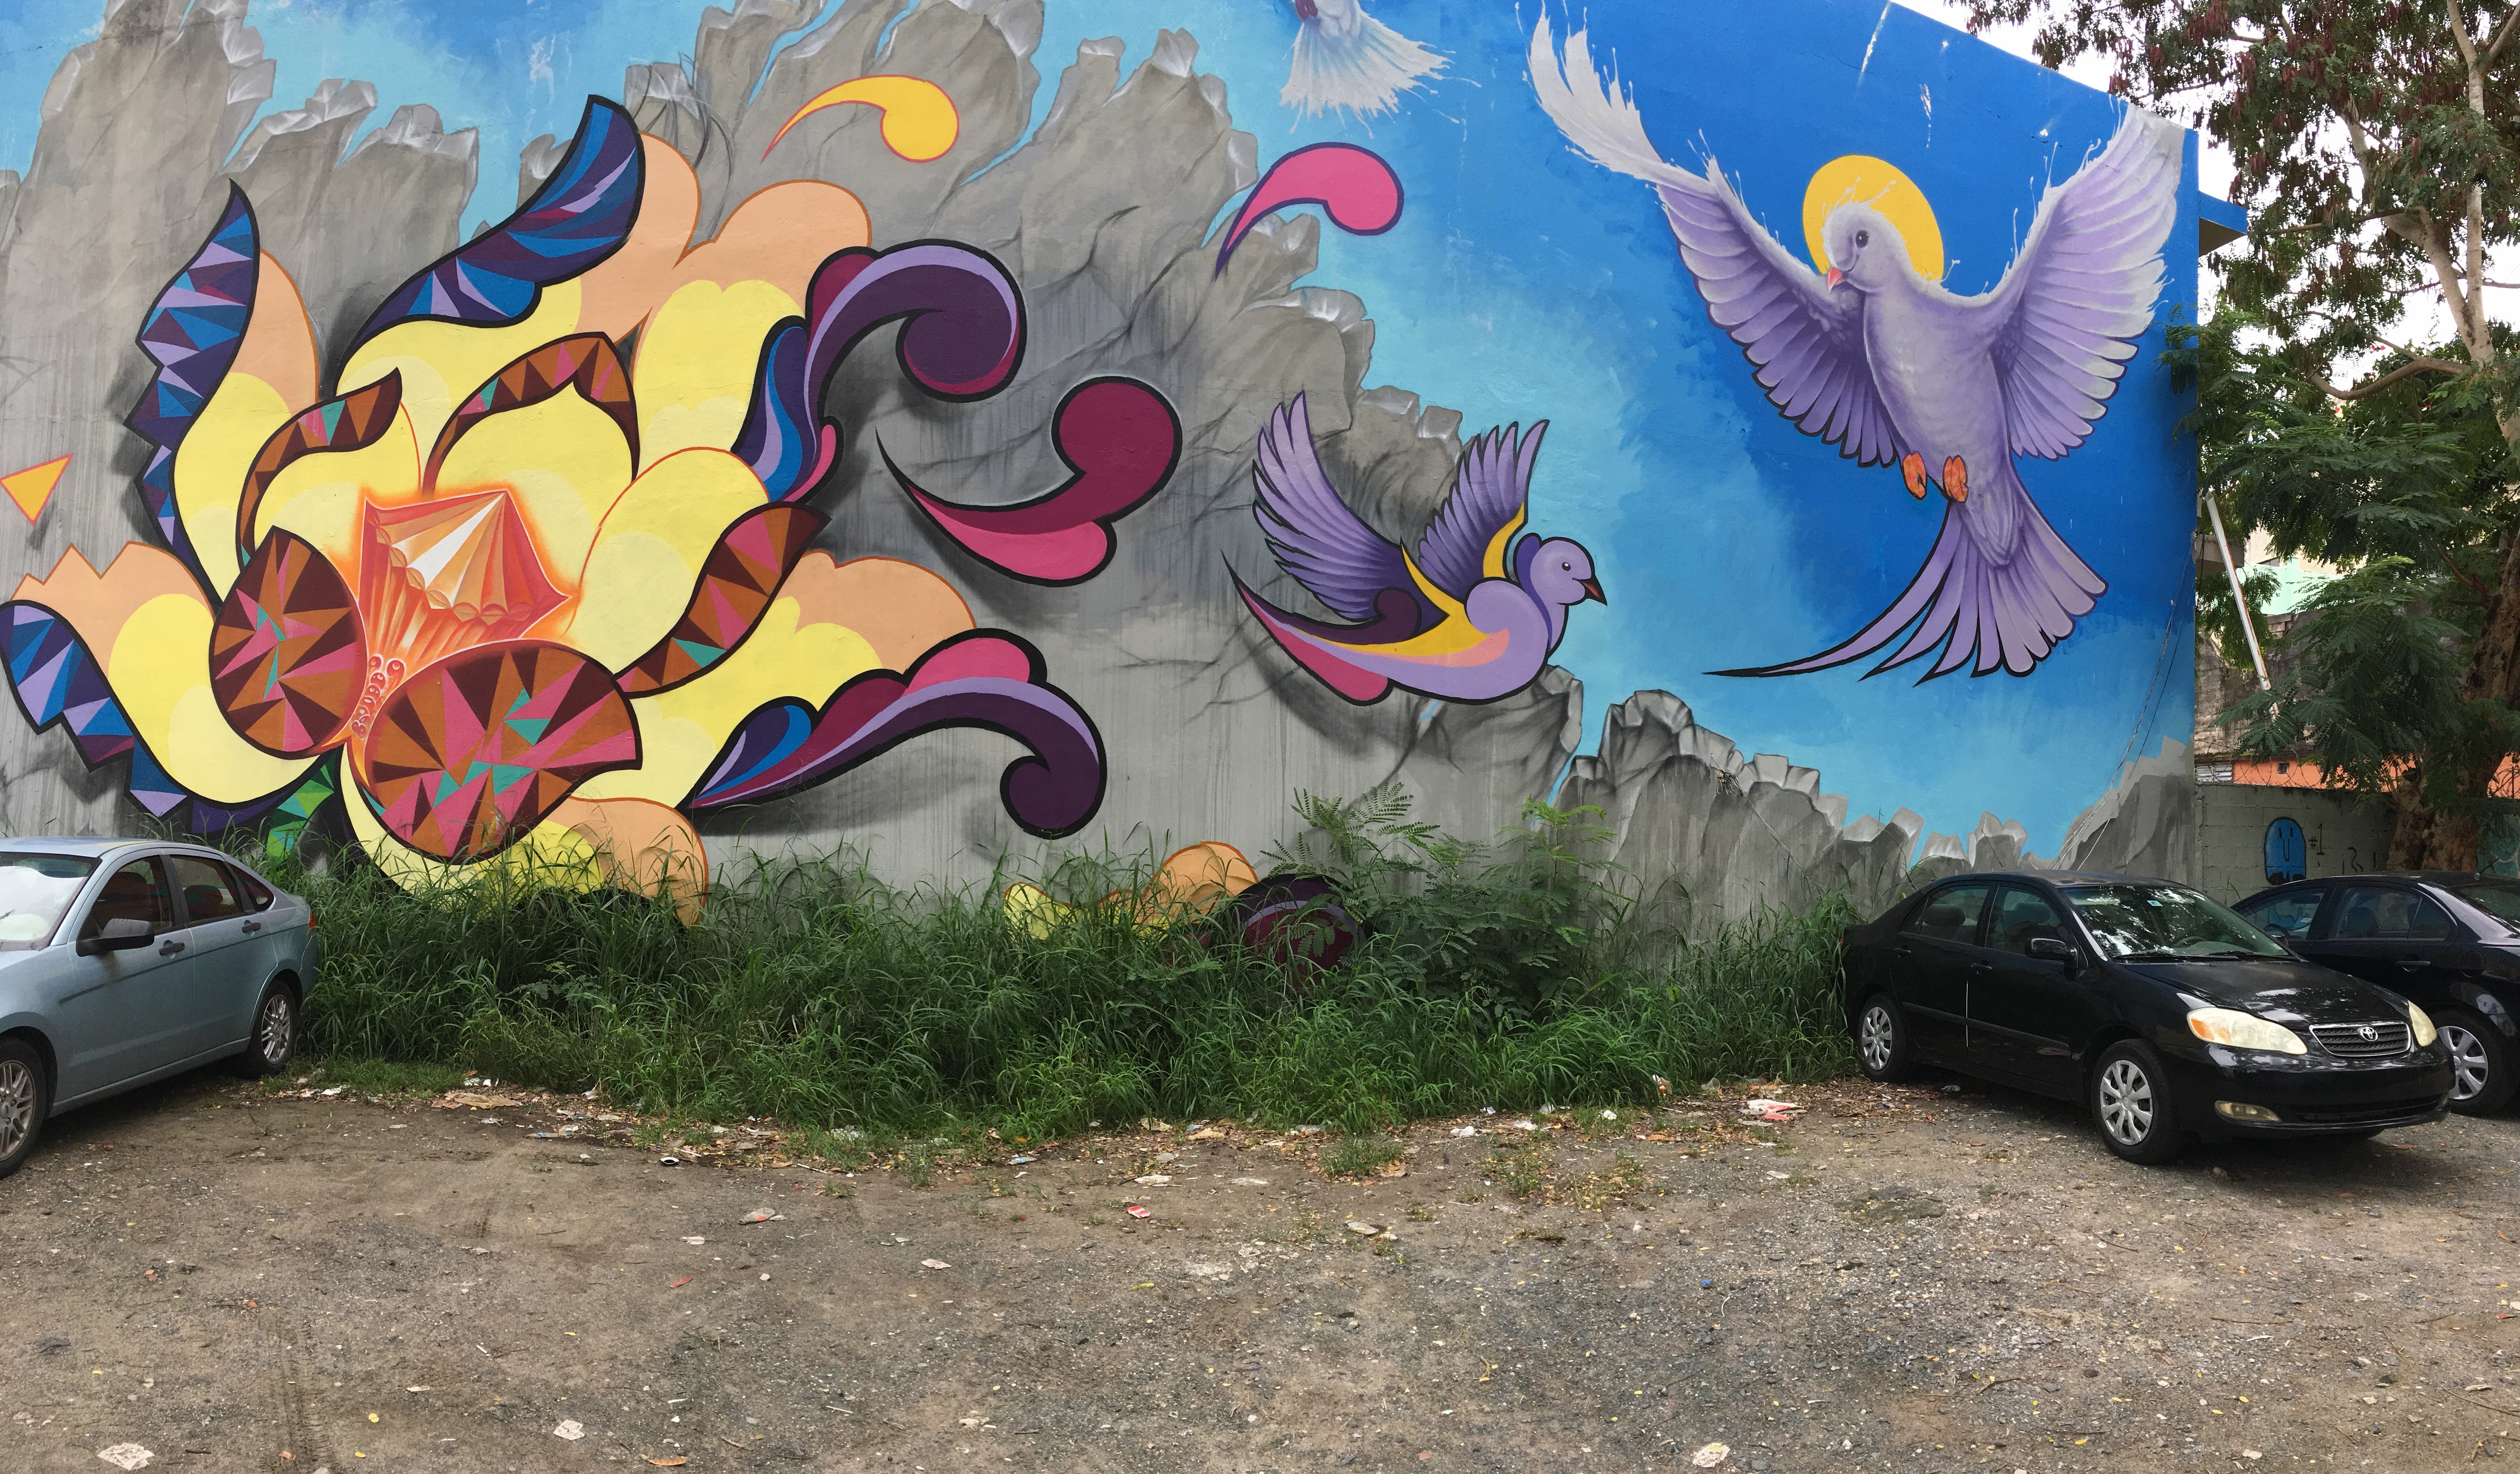
graffiti, street art, art, mural